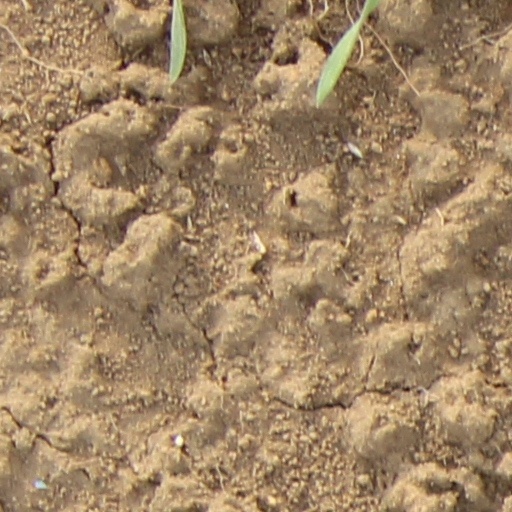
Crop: wheat